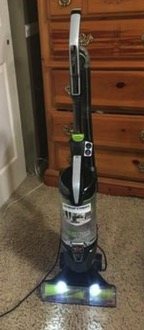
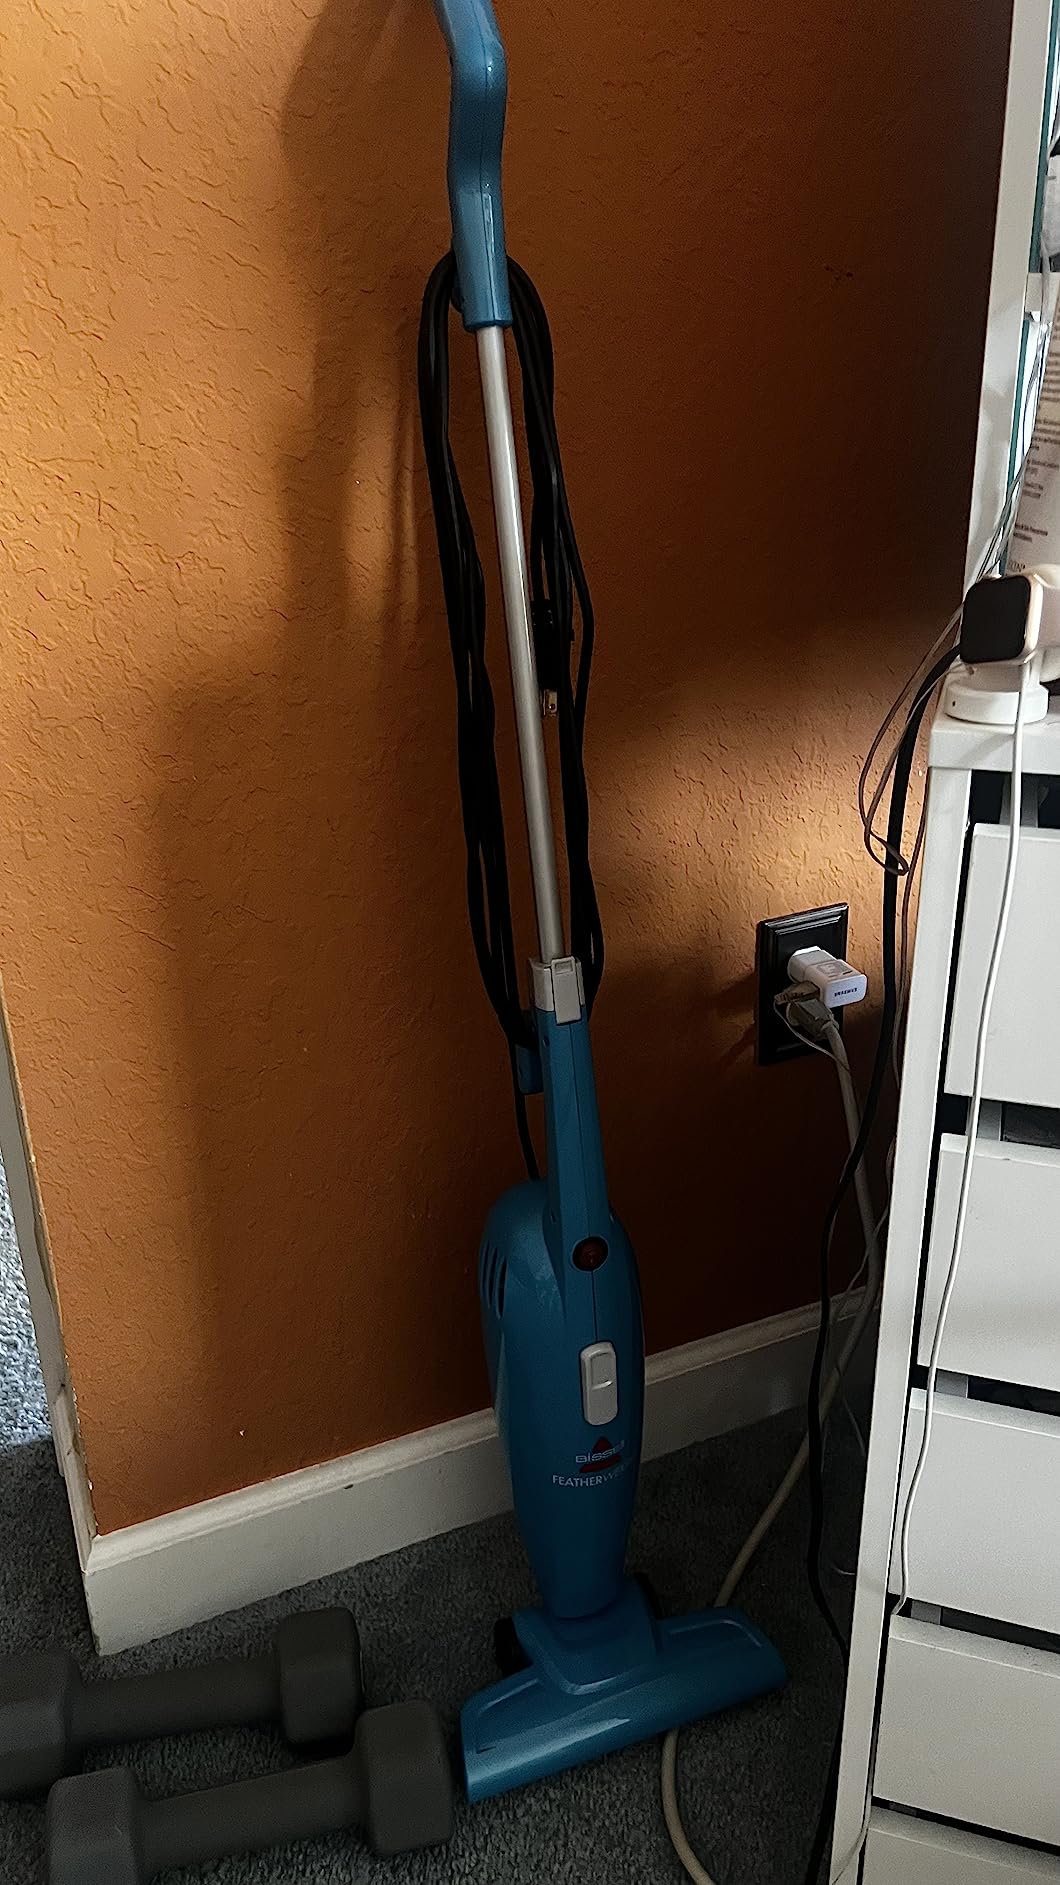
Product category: items_vacuum
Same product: no